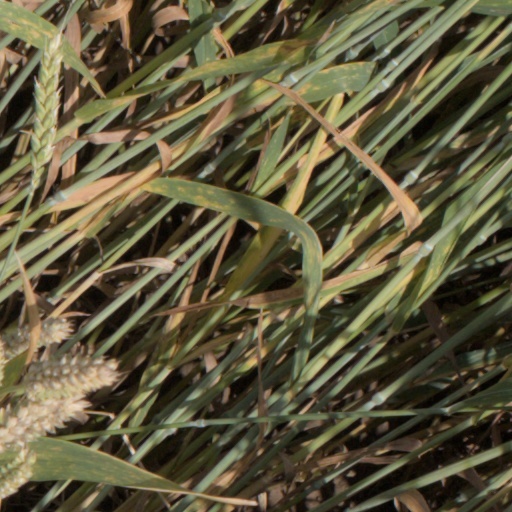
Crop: wheat